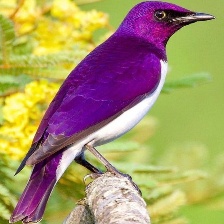
Species: VIOLET BACKED STARLING
Scientific name: CINNYRICINCLUS LEUCOGASTER